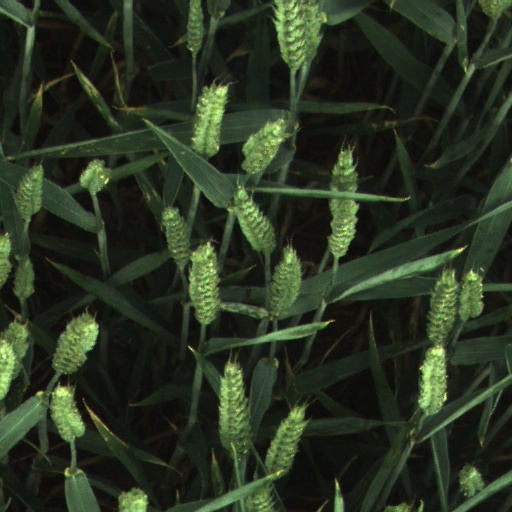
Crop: wheat